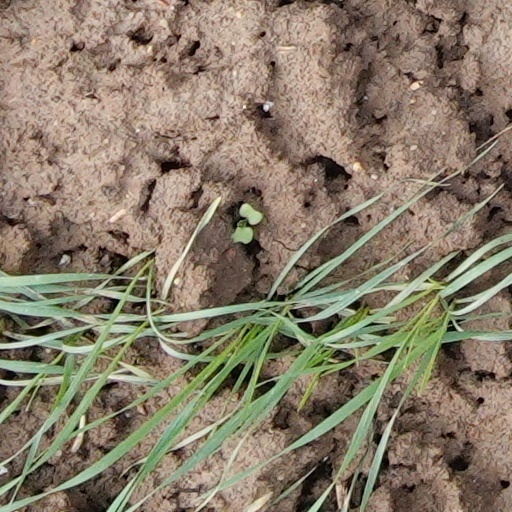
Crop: wheat